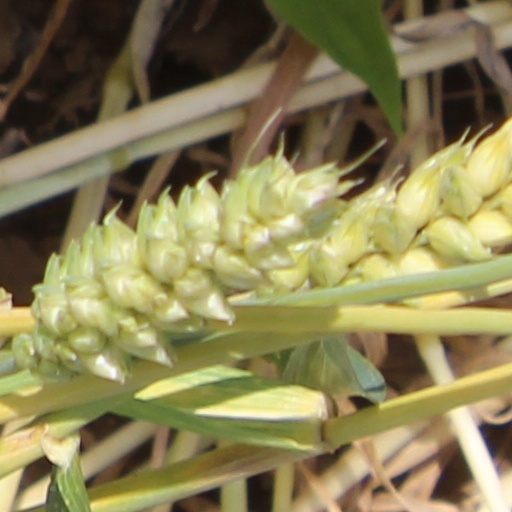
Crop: wheat